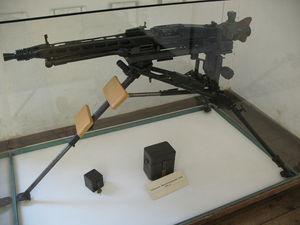
La Maschinengewehr 42 allemande, plus connue sous son code de nomenclature « MG42 », est considérée comme l'une des meilleures mitrailleuses de la Seconde Guerre mondiale. Les premières armes arrivent dans les unités au cours de l'année 1942. Elle est largement utilisée par l'infanterie de la Wehrmacht pendant la deuxième moitié de la Seconde Guerre mondiale et ses dérivés modernes comme la « MG3 », la « M53 » ou la « MG42/59 », chambrés en 7,62 OTAN, sont encore en service dans de nombreux pays.